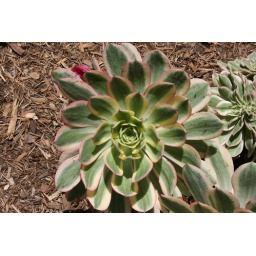
flowers and trees in San Diego, CA